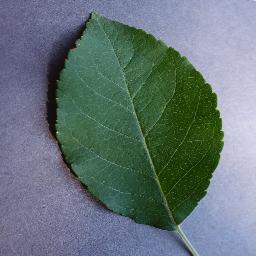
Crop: apple
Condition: healthy